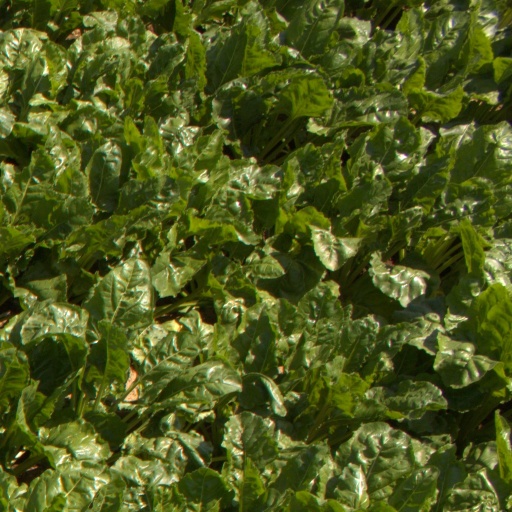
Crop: sugar beet